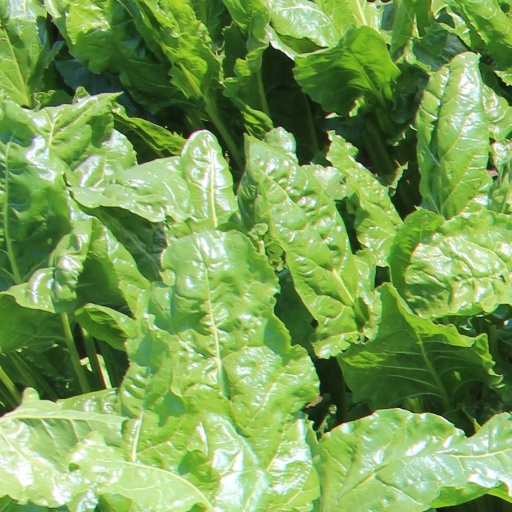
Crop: sugar beet